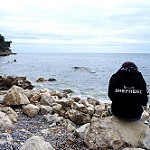
Label: sea